Georgios Nomikos

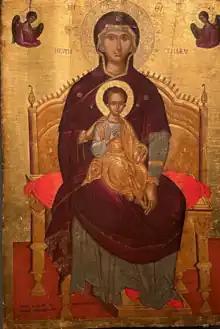
Lady of the Angels

Georgios Nomikos (1638/1643 – 1712) was a Greek Baroque painter. He converted to Christianity from Judaism. He was a member of the Cretan school and the Heptanese (Ionian) school. His contemporaries were Georgios Kastrofylakas, Theodore Poulakis, and Georgios Markou. He shared the same last name with famous Greek painter Demetrios Nomikos. He was active on the island of Zakynthos, Kefalonia Arta and Ioannina. Six of his paintings survived. Some of his frescos have survived in the destroyed church of Saint George in Lingiades, Ioannina. His work represents an evolution from the art of Angelos Akotantos and Elias Moskos to a more refined technique influenced by the art of the Ionian Islands.